Germany–United Kingdom relations

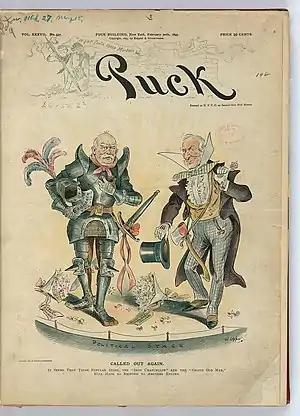
Caricature by Opper 1895 of Germany's Bismarck & Britain's Gladstone as performers on the political stage

Anne of Cleves was the consort of Henry VIII, but it was not until William III of England that a king of German origin came to reign, from the House of Nassau. Queen Anne was the consort of his successor Prince George of Denmark, from the House of Oldenburg, who had no surviving children.